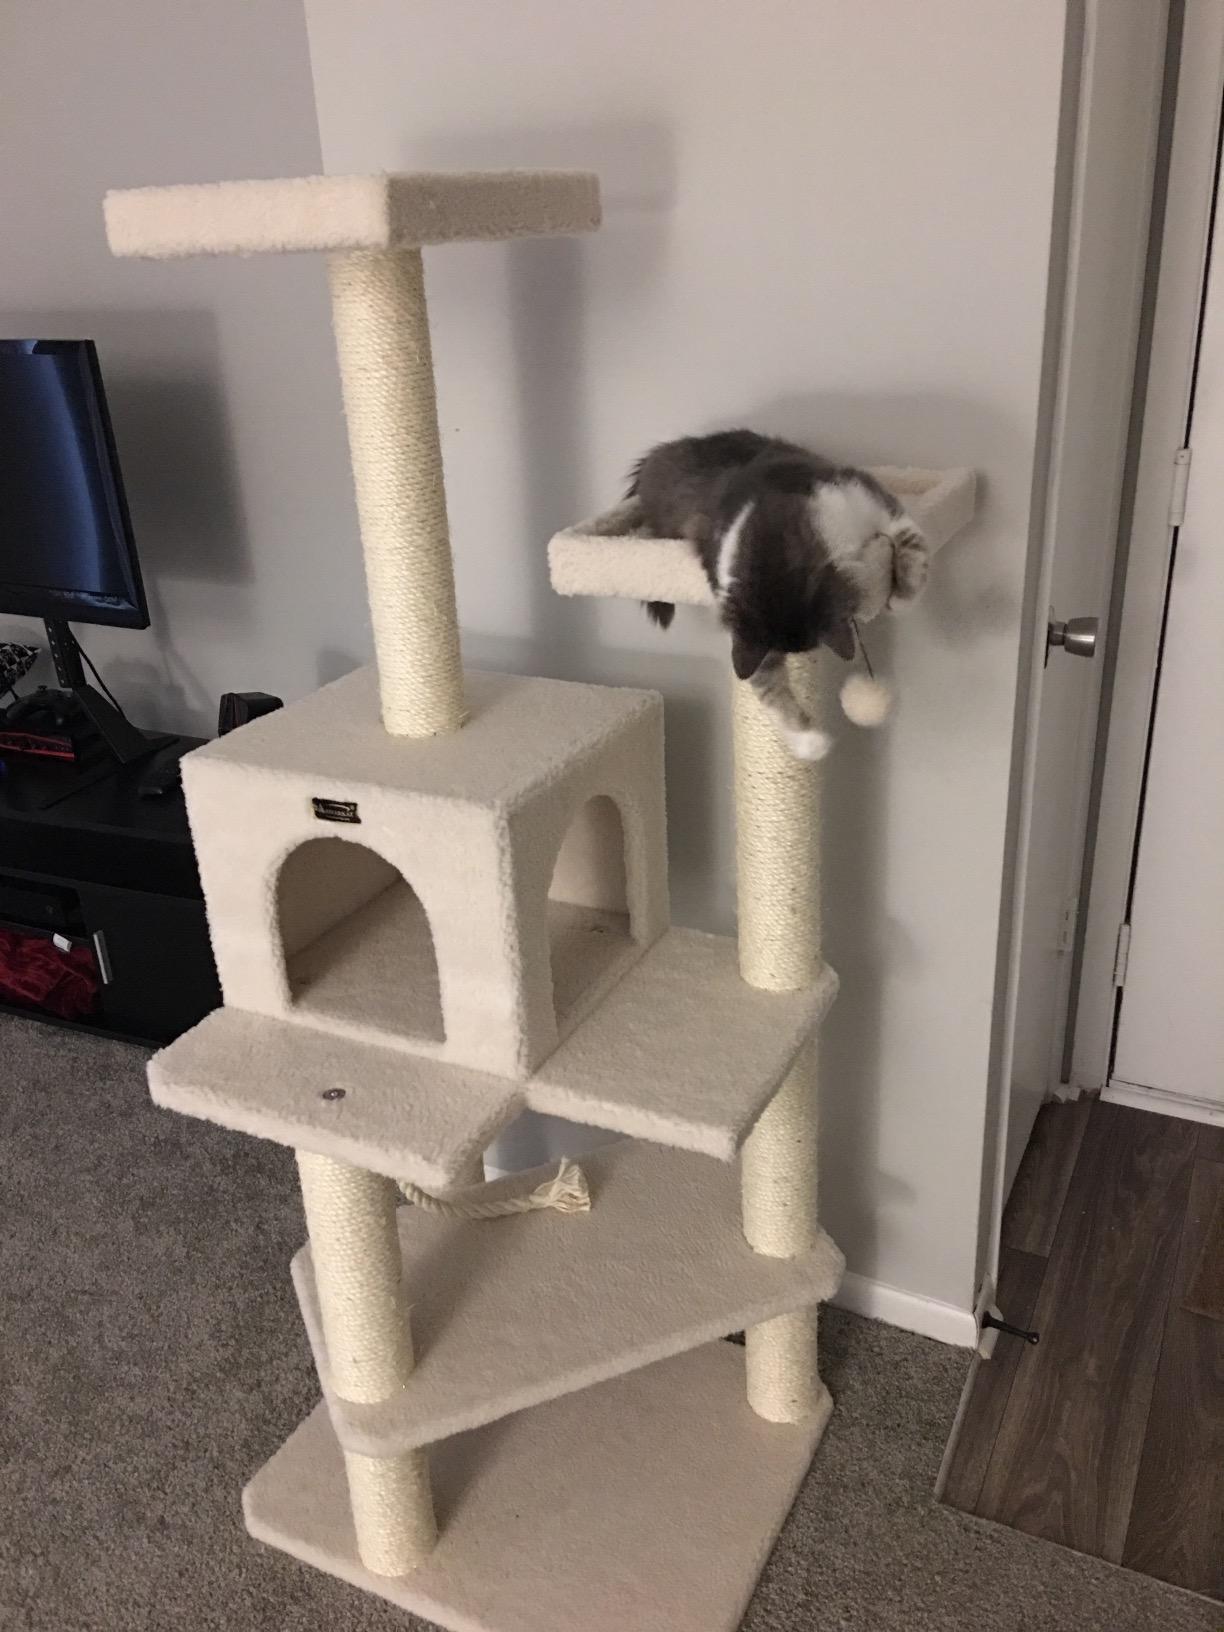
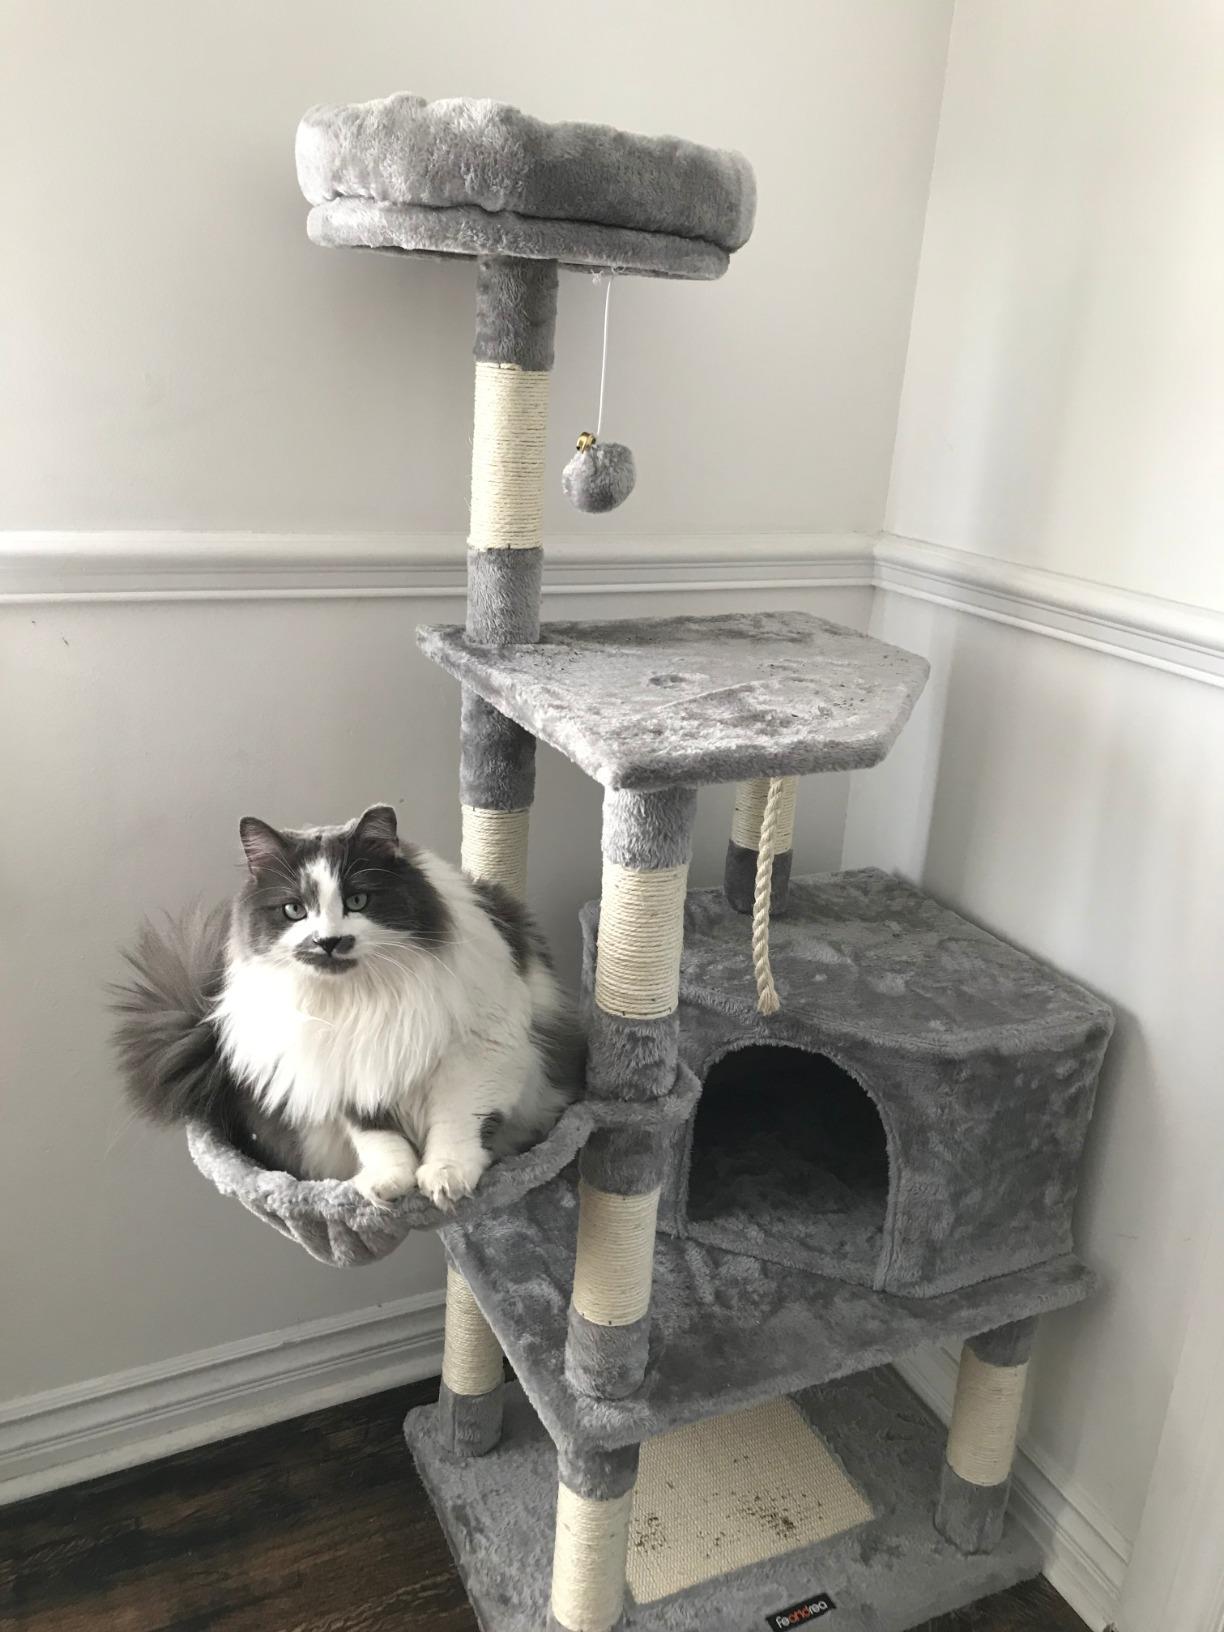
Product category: items_cat tree
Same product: no